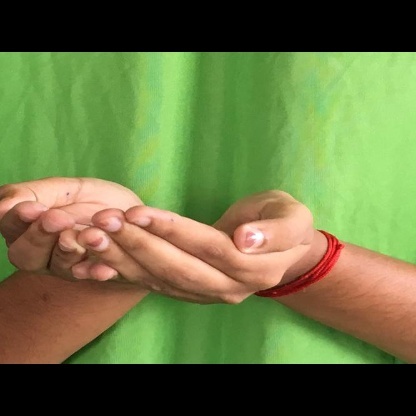
Mudra: Pushpaputa